Charles F. Brush

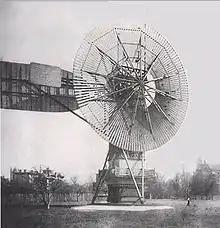
The world's first automatically operated wind turbine was built in 1888 by Charles F. Brush. It had a 12 kW dynamo.

In 1884, Brush built a mansion on Euclid Avenue in Cleveland that showcased many of his inventions. There he raised his family and lived the remainder of his life. The basement housed Brush's private laboratory. In 1888, he powered the mansion with the world's first automatically operated wind turbine generator which charged the home's 12 batteries. It was the first home in Cleveland to have electricity. Over its 20-year life, the turbine never failed to keep the home continuously powered. In 1926, Brush pioneered the first piezo-electric featherweight stylus.